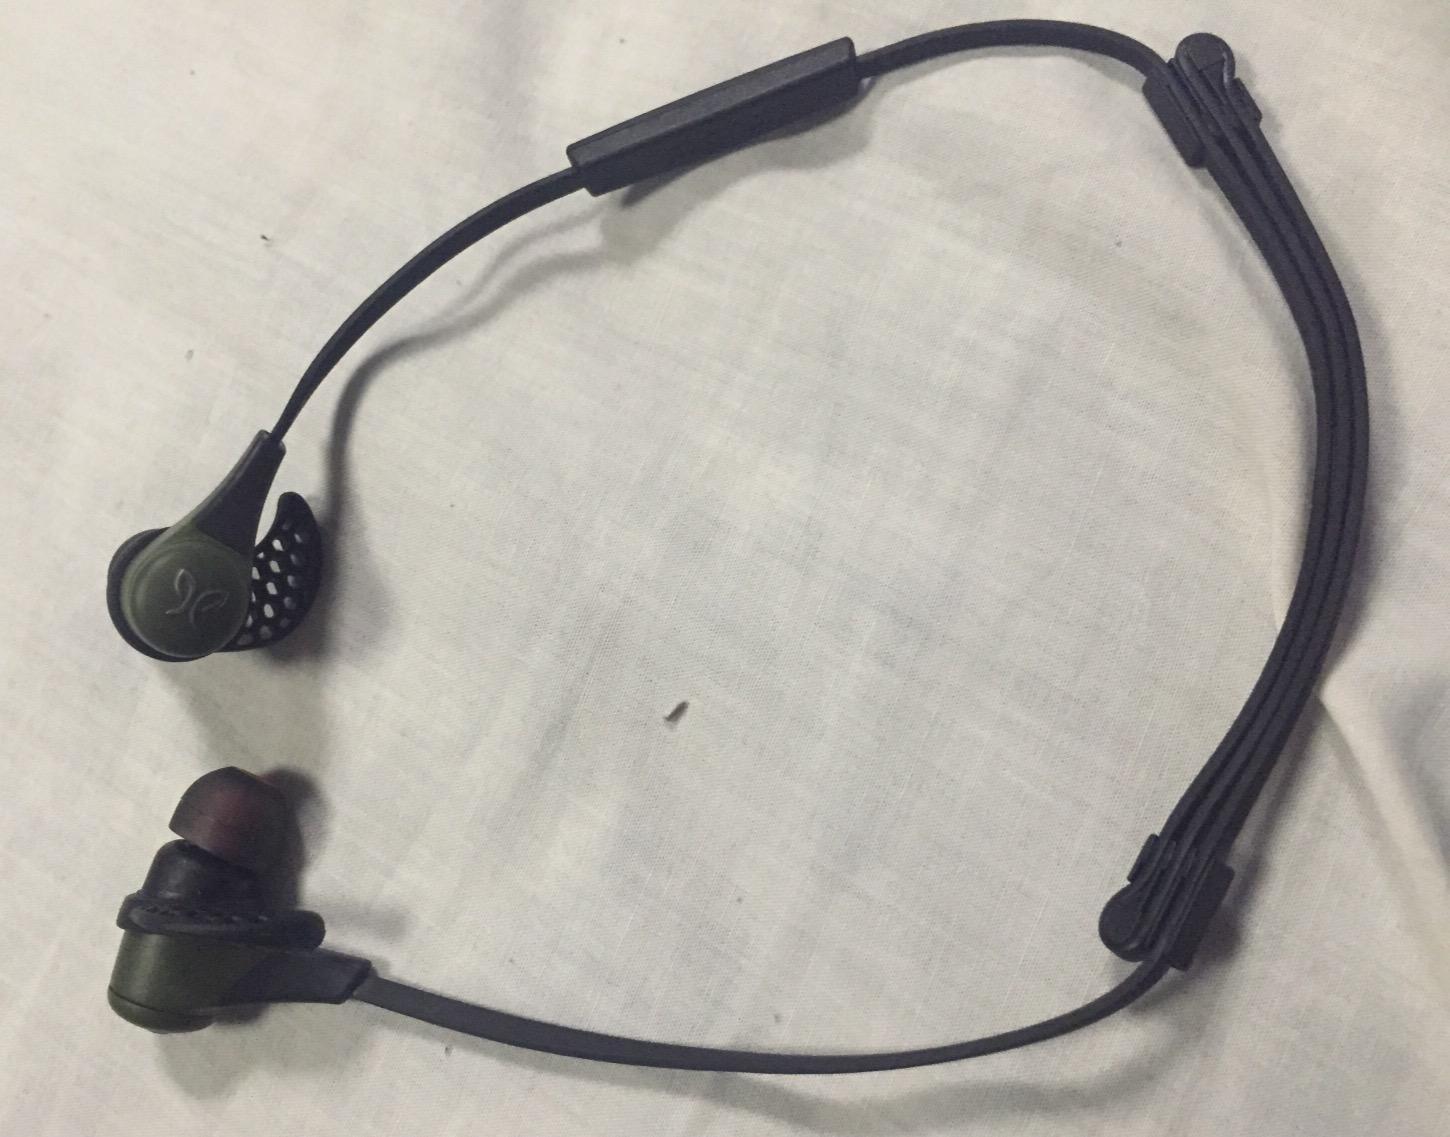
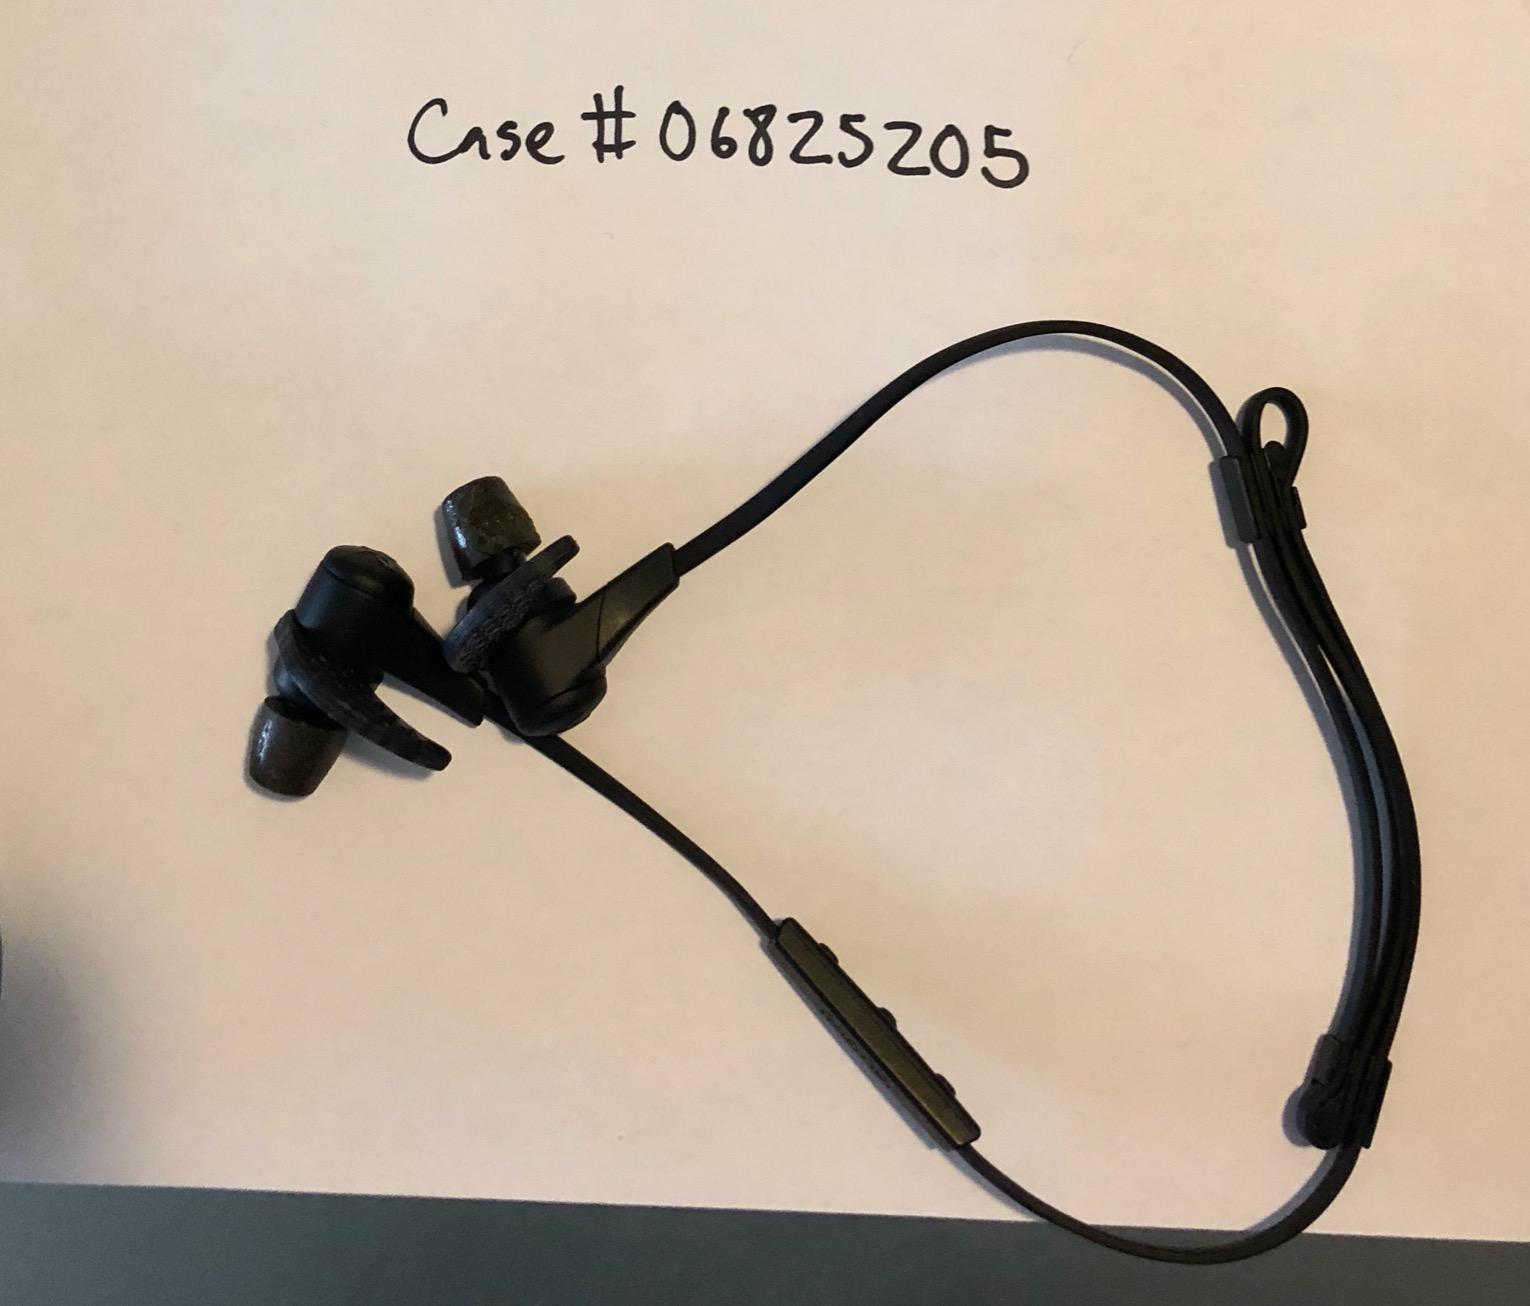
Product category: headphones
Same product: yes